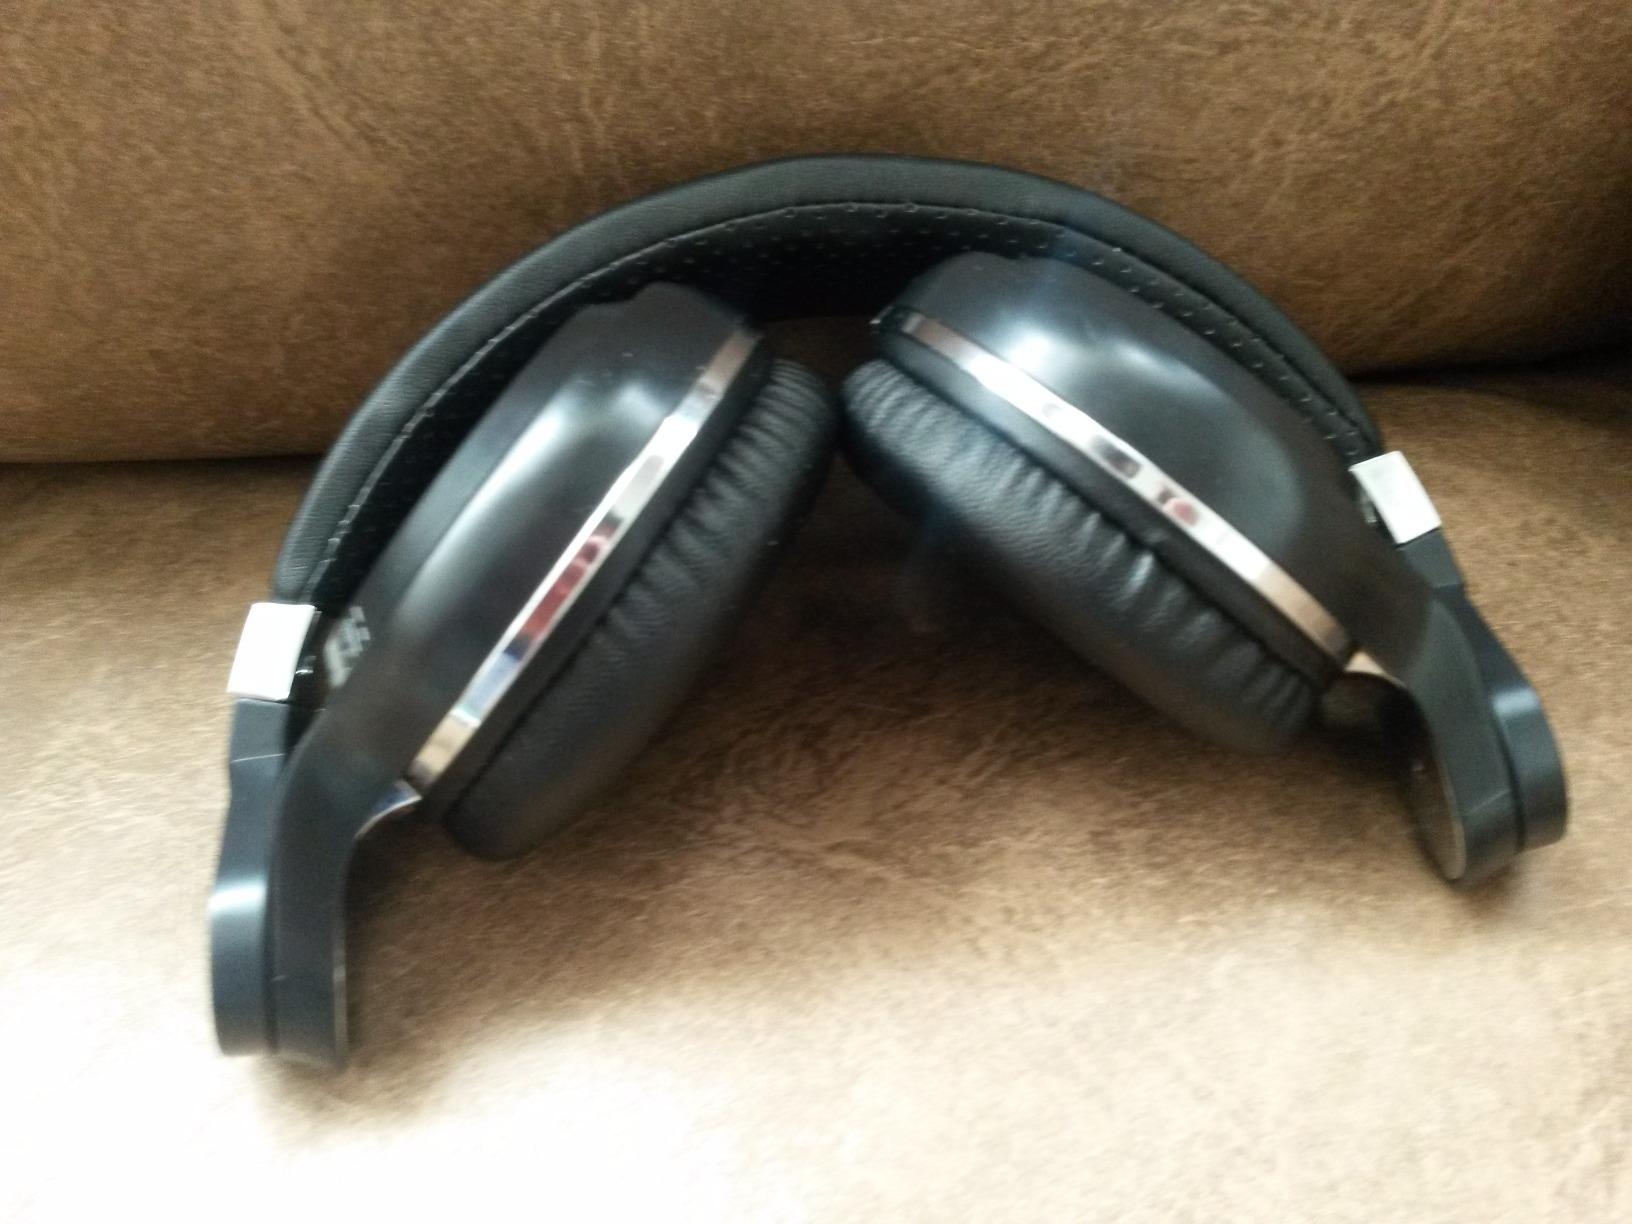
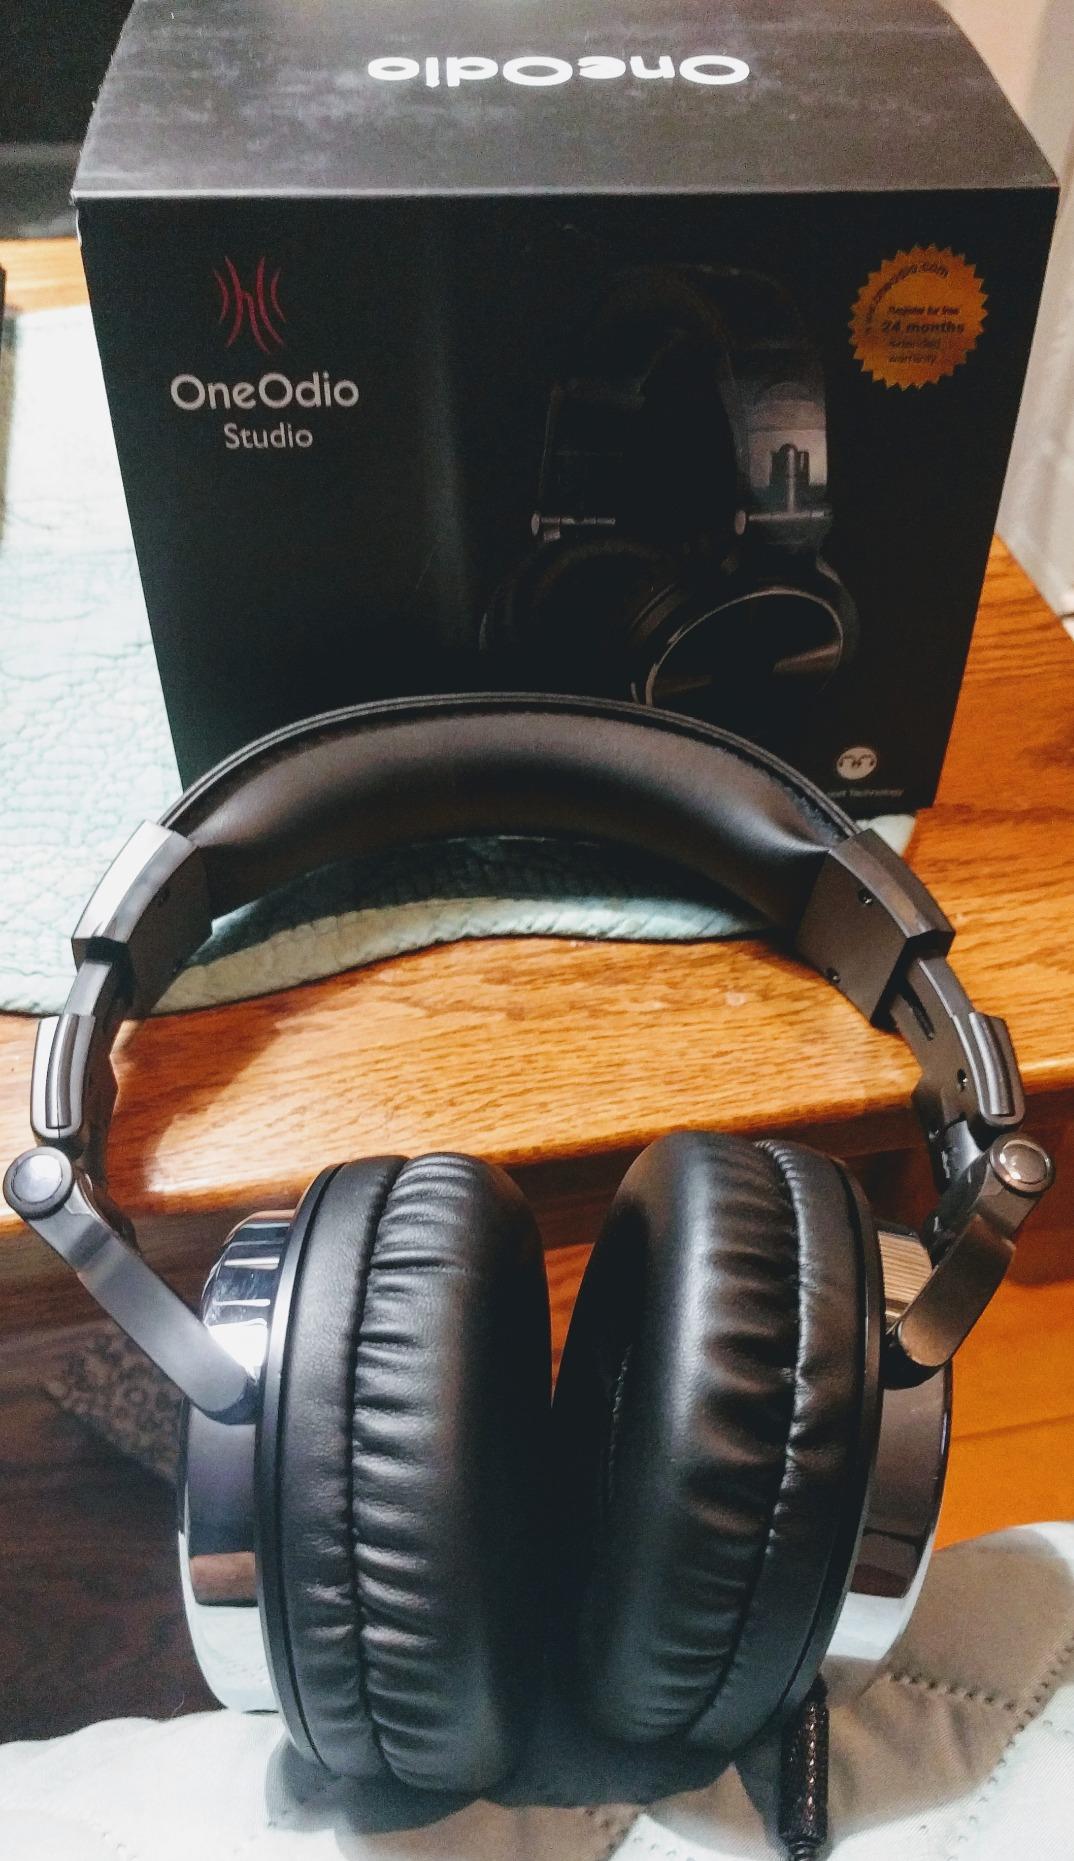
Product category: headphones
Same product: no